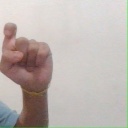
अक्षर: इ